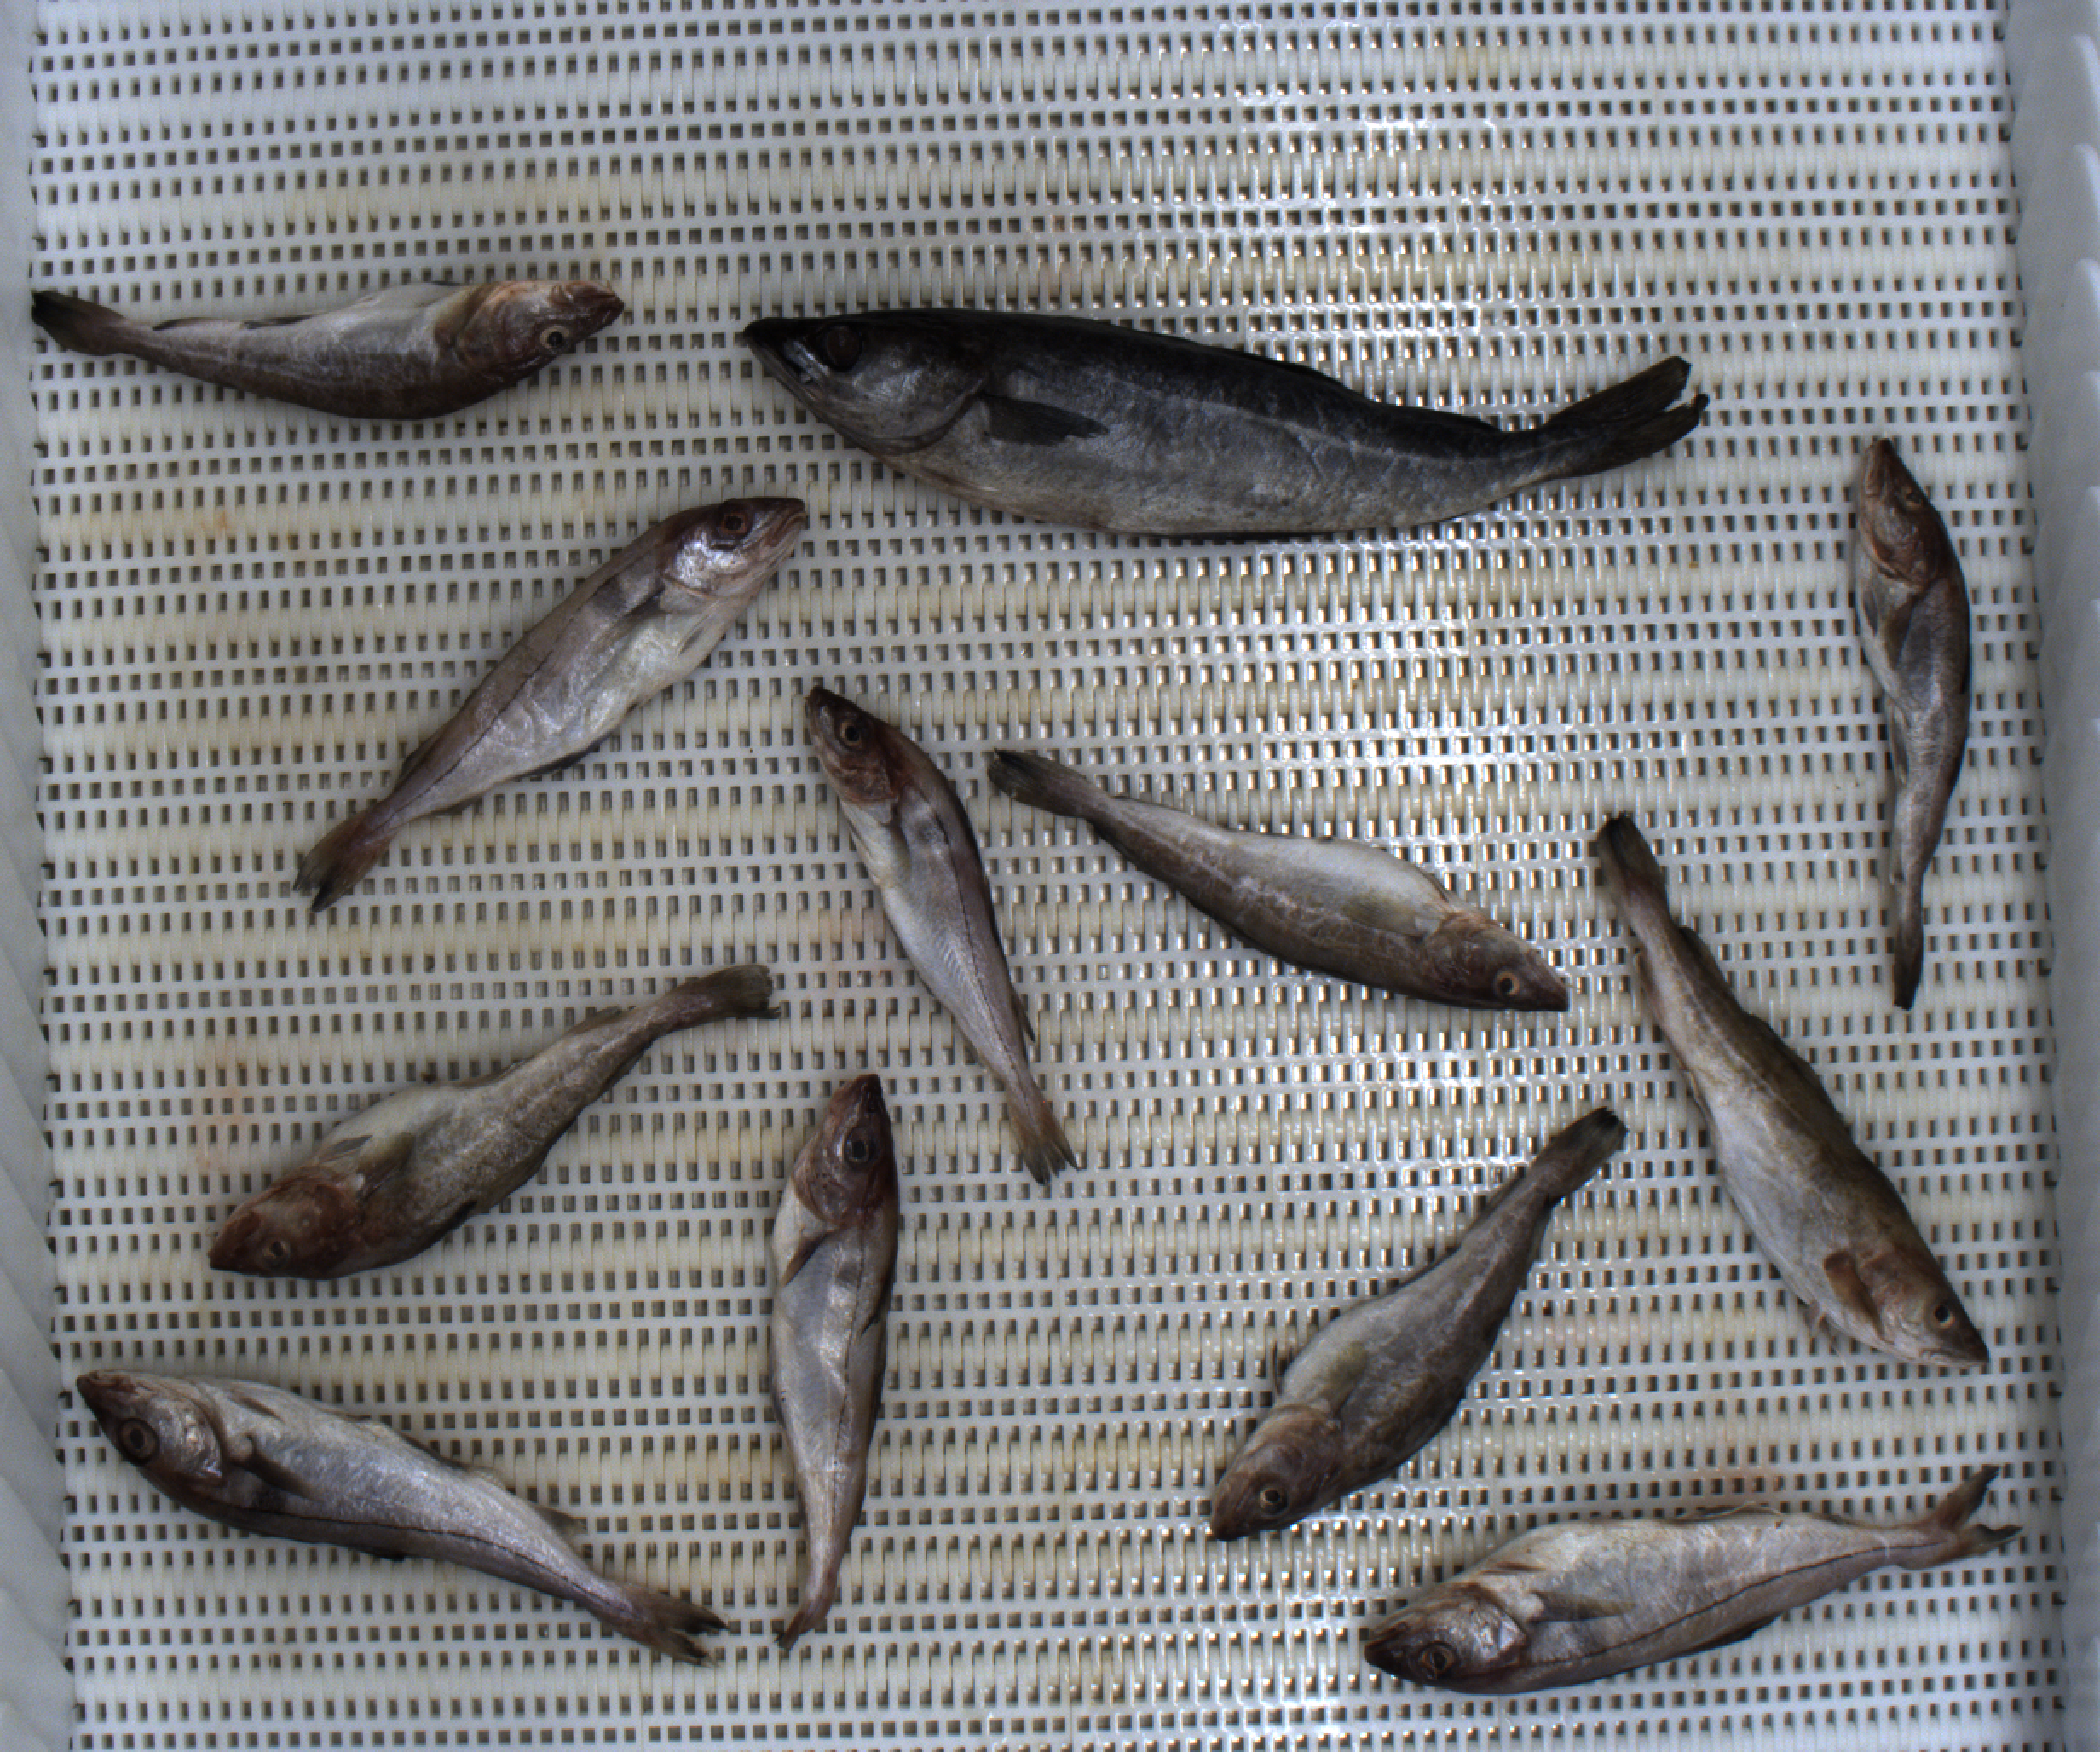
Total fish: 12
Cod: 6
Haddock: 5
Whiting: 0
Hake: 0
Horse mackerel: 0
Saithe: 1
Other: 0